St James' Church, Sydney

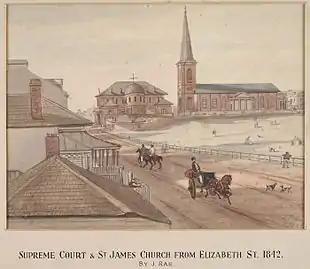
Watercolour of St James' next to the Supreme court. The view is looking north along an unpaved road (now Elizabeth Street) on which there are people walking, riding horses and driving carriages. An empty space (now Hyde Park) appears on the right hand side.

One of Greenway's finest works, St James' is listed on the (now defunct) Register of the National Estate. It has been called an "architectural gem" and was featured by Dan Cruickshank in the BBC television series "Around the World in 80 Treasures". From 1966 to 1993 the spire of St James' appeared on the Australian Australian ten-dollar note among other Greenway buildings. In 1973, the church appeared on a 50 cent postage stamp, one of four in a series illustrating Australian architecture issued to commemorate the opening of the Sydney Opera House. The Old Supreme Court building, also designed by Greenway with alternations by others, located next to the church is of the same date. Across the square is Greenway's "masterpiece", the UNESCO World Heritage listed-Hyde Park Barracks, designed to align with the church. Beside the barracks stands Sydney's oldest public building, part of the General Hospital built in 1811 and now known as the Mint Building. Separated from the Mint by the present-day Sydney Hospital is Parliament House, Sydney, of which the central section is a further part of the early hospital, and is now home to the New South Wales State Parliament. In the mid-twentieth century St. James' was one of several historic buildings in the precinct that were threatened with demolition.